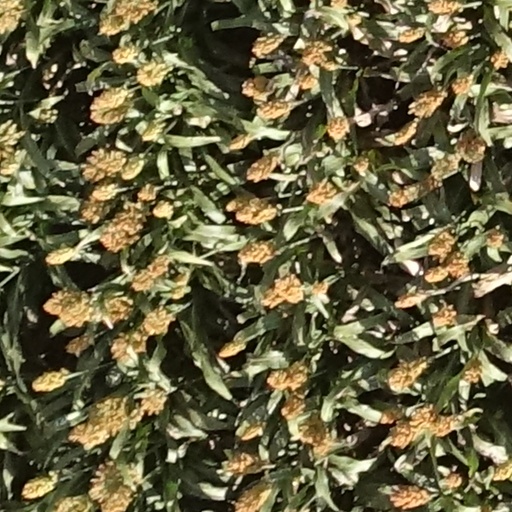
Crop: sorghum